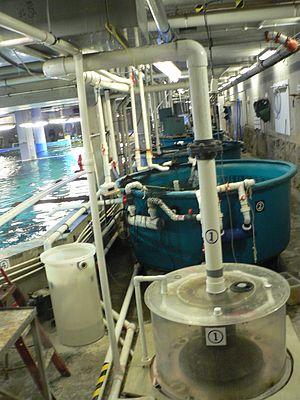
L'aquarium de Melbourne est un aquarium public des océans du Sud et de l'Antarctique qui se trouve au centre de Melbourne, en Australie. Il est situé dans le delta de la rivière Yarra, entre le pont Flinder Street Viaduc et le pont King Street Bridge.